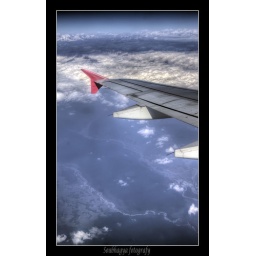
HDR from plane window! The Himalayas in the background. Clouds just above the wing. Brahmaputra river below it!